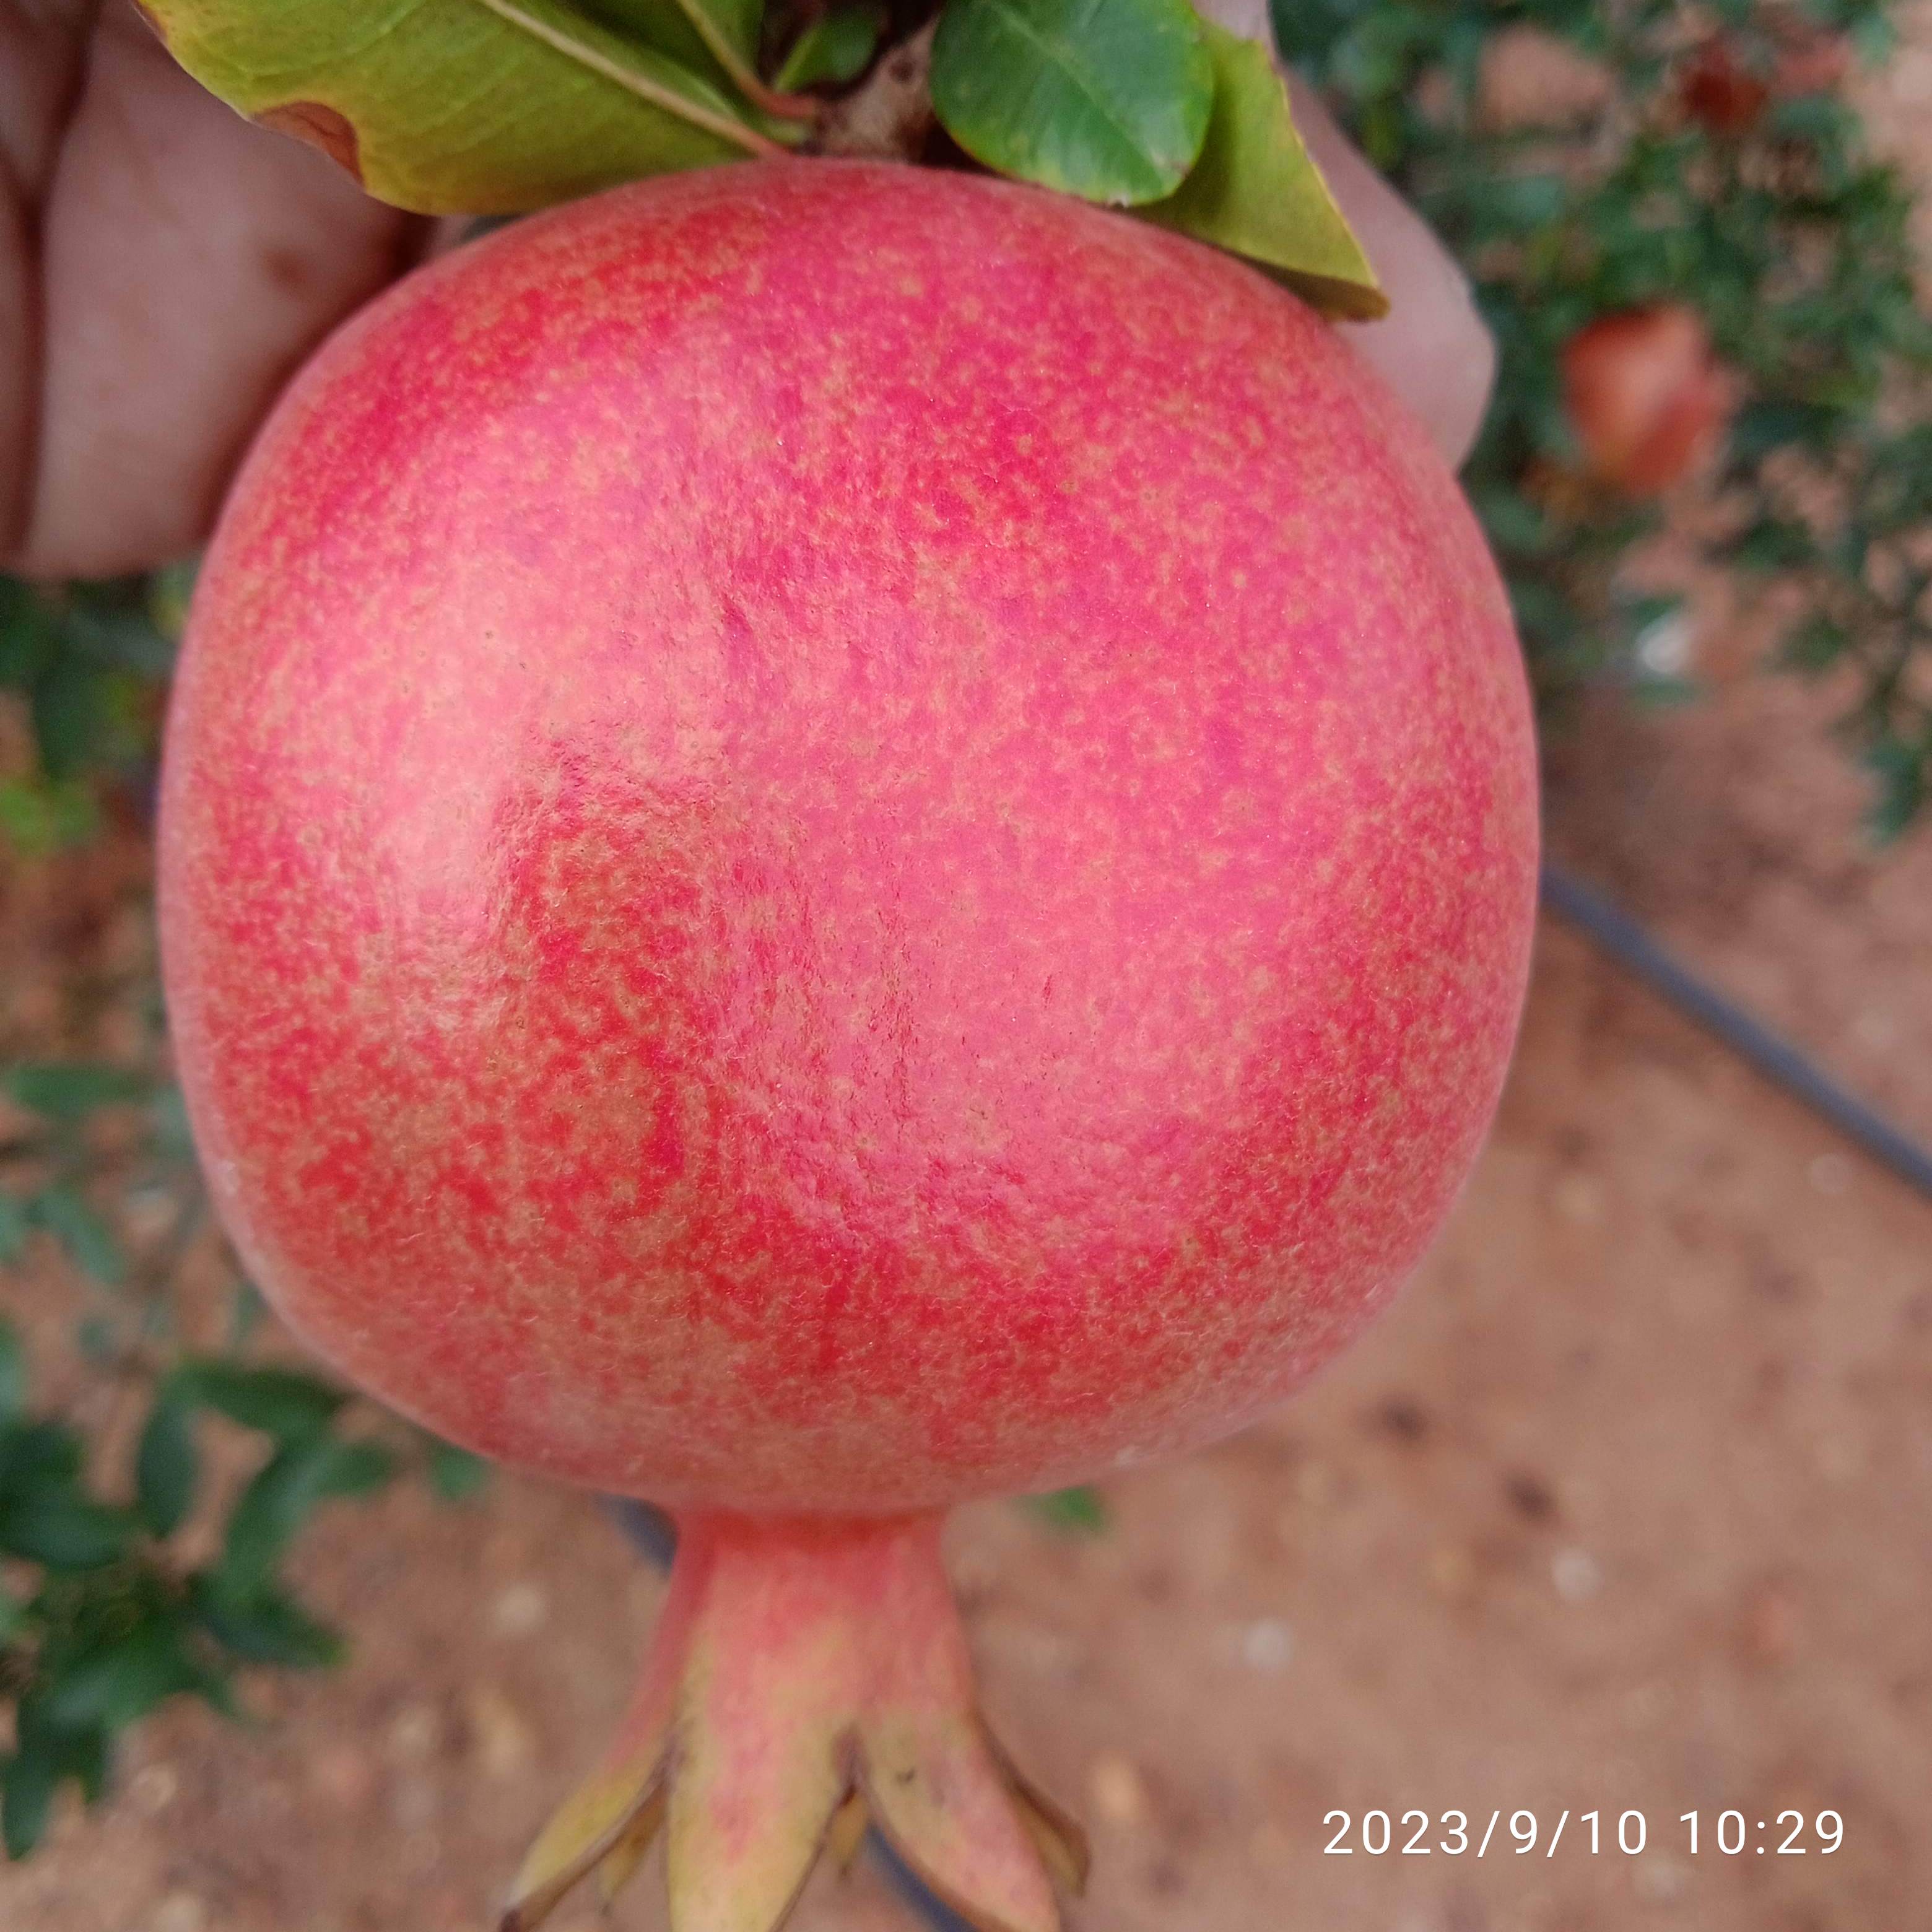
Label: Healthy